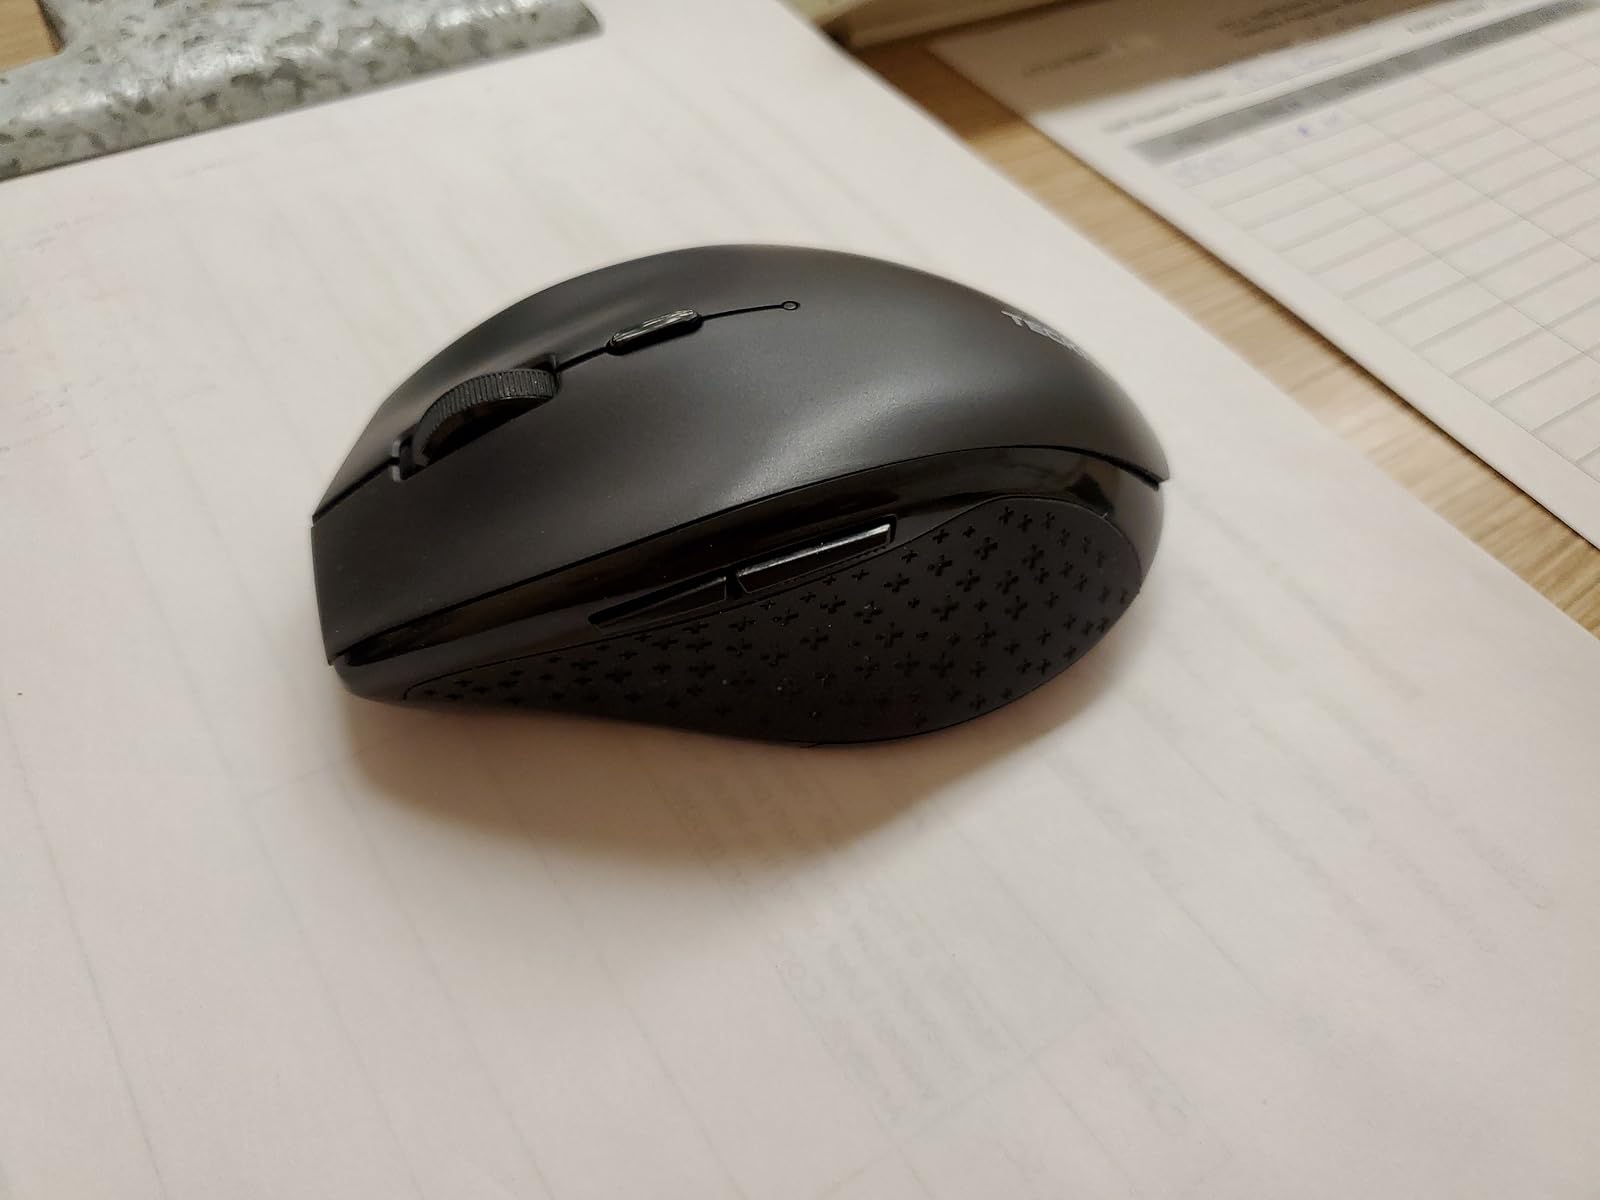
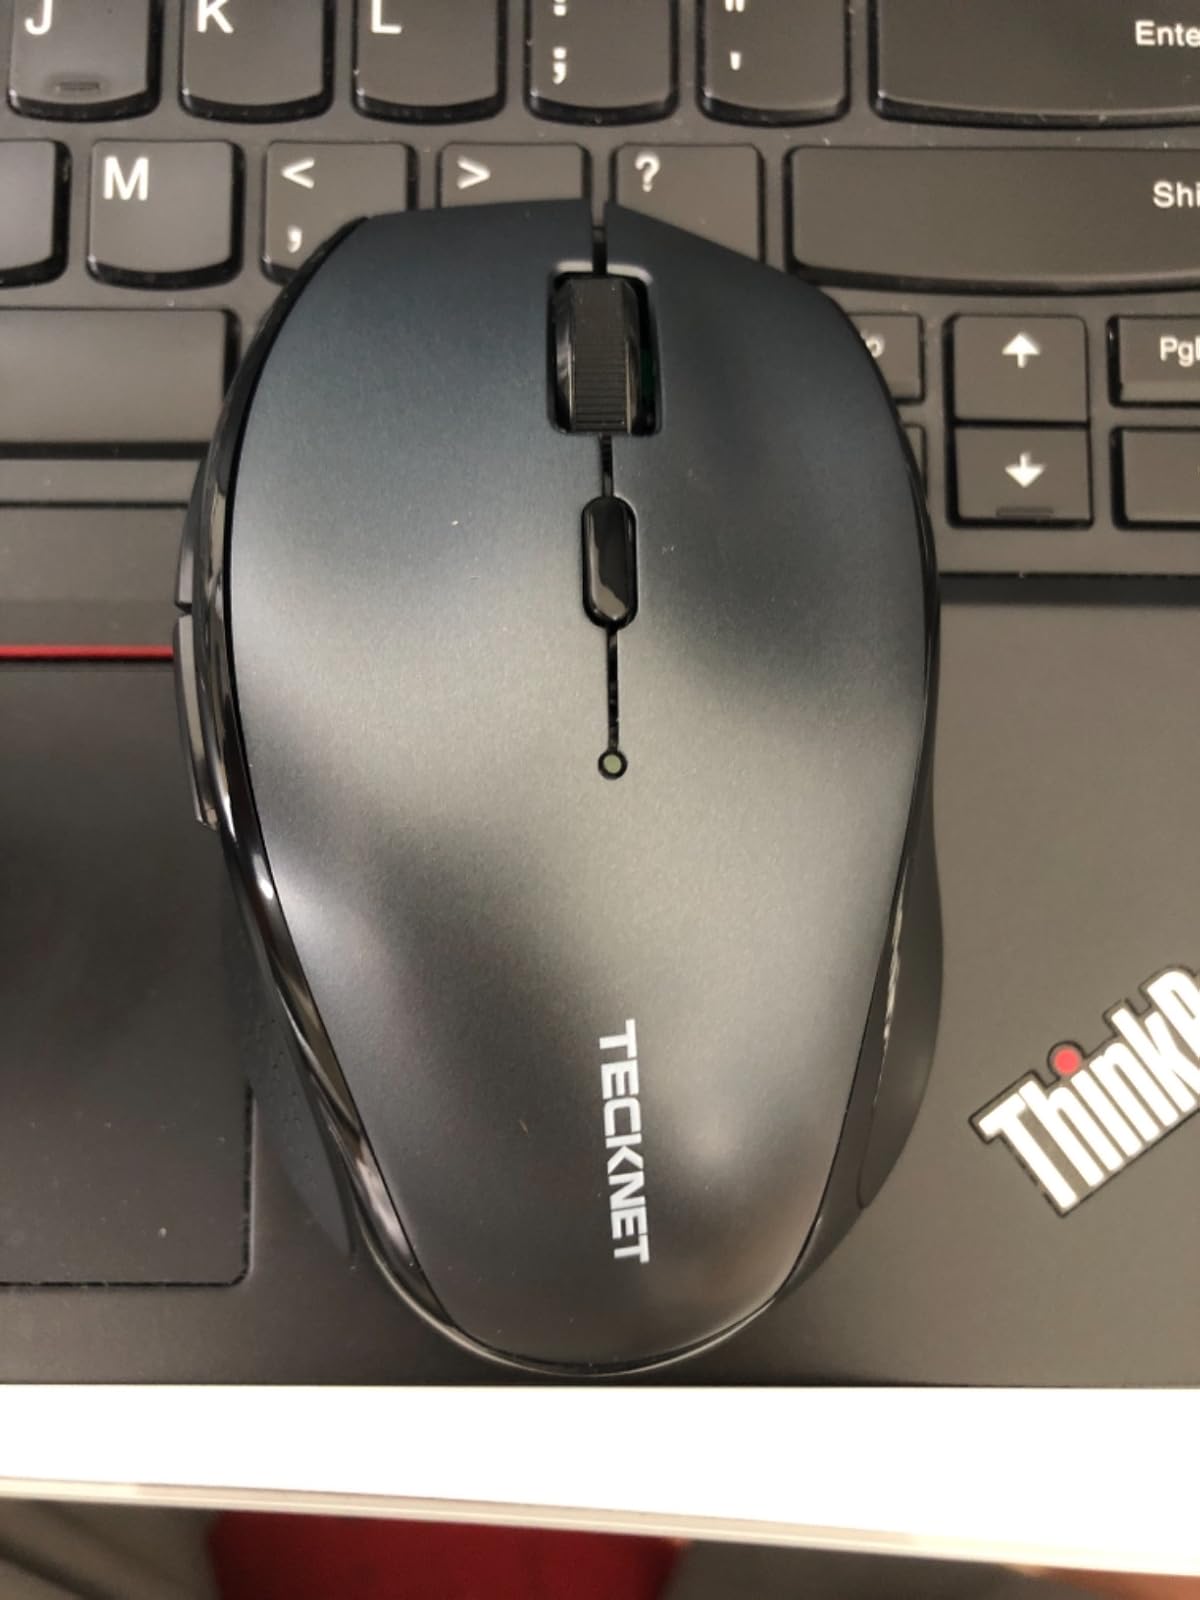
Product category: mouse
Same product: yes